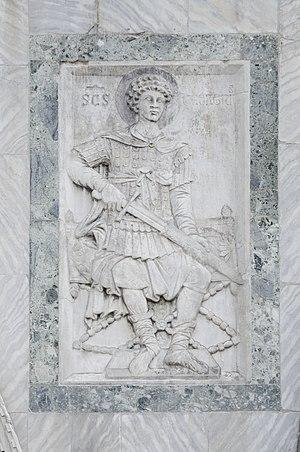
Relief de saint Georges sur la façade occidentale de la basilique Saint-Marc à Venise.